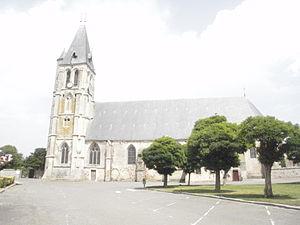
Église Saint-Nicolas de Brezolles, Eure-et-Loir (France). This building is classé au titre des Monuments Historiques. It is indexed in the Base Mérimée, a database of architectural heritage maintained by the French Ministry of Culture,
Cet article recense les monuments historiques français classés en 1913.
Cet article recense les monuments historiques d'Eure-et-Loir, en France.